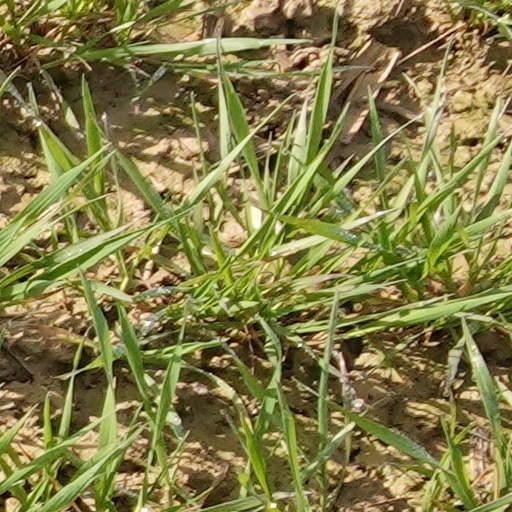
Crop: wheat